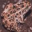
Label: frog